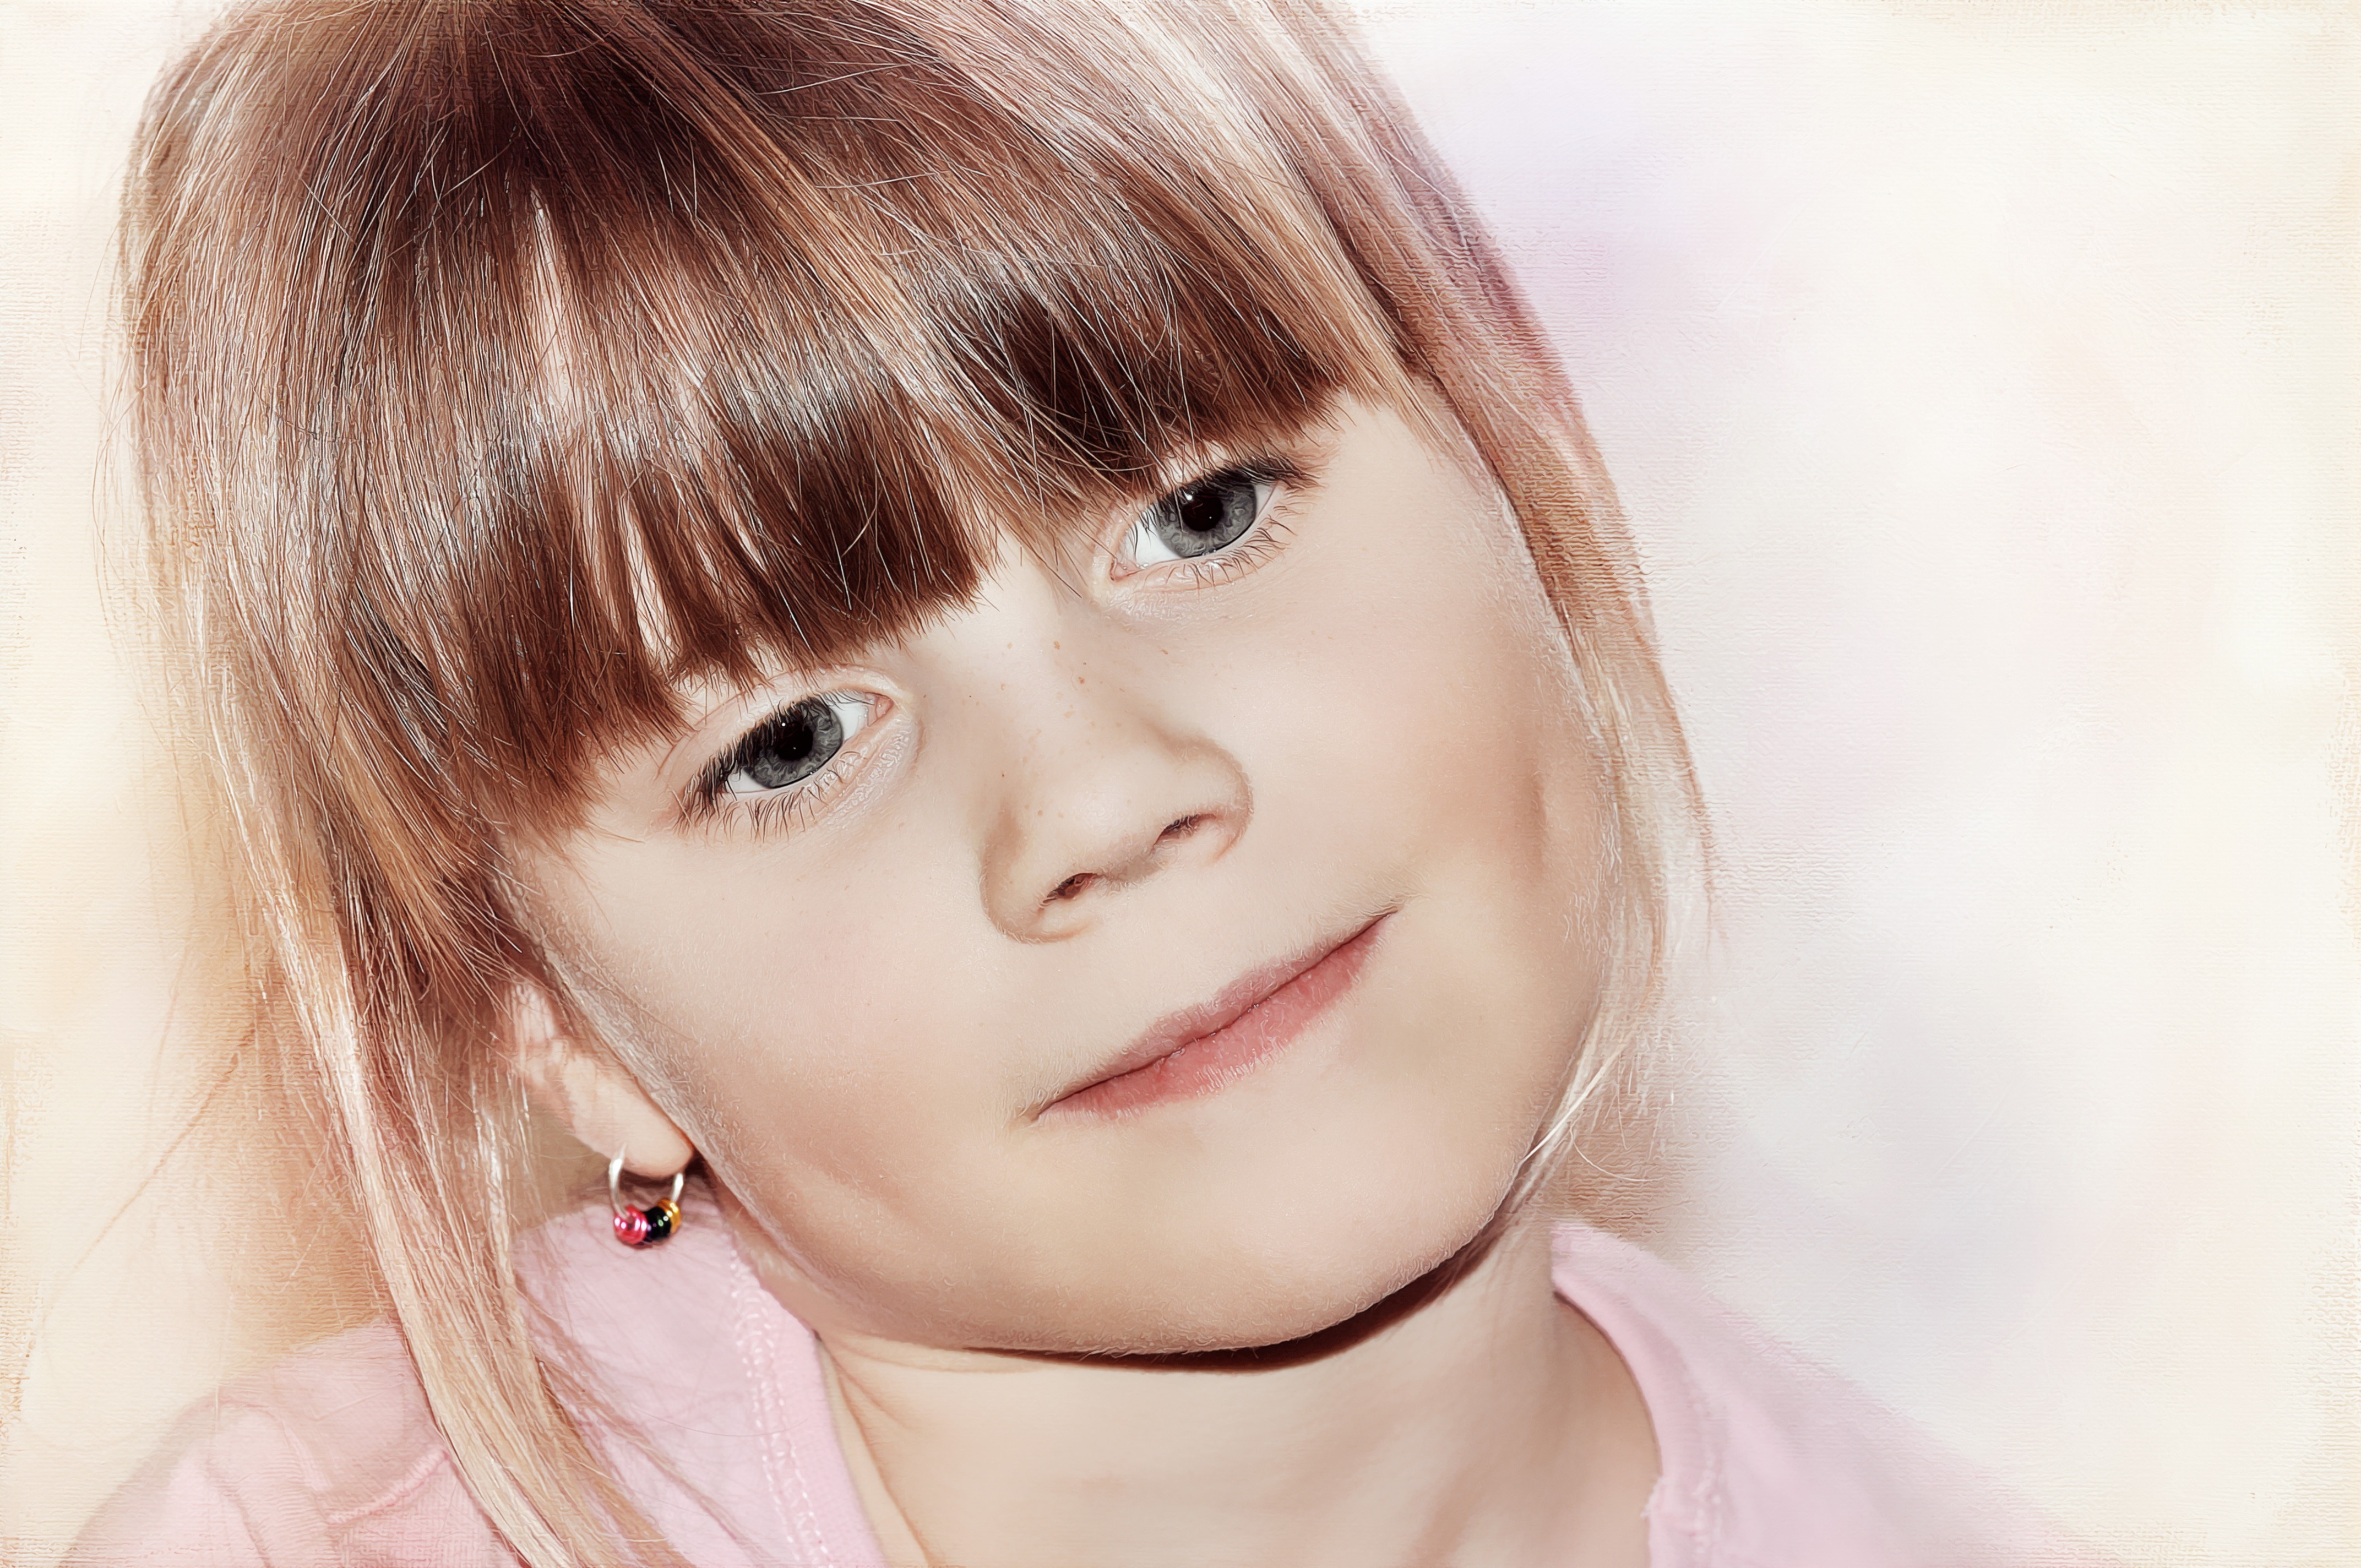
person, girl, hair, photography, portrait, model, child, pink, facial expression, lip, hairstyle, smile, painting, long hair, close up, face, nose, eye, head, skin, beauty, blond, organ, sweetness, photo shoot, digital painting, brown hair, portrait photography, dreamy look